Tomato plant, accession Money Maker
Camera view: tilt-top (135 deg); turntable rotation: 30 degrees
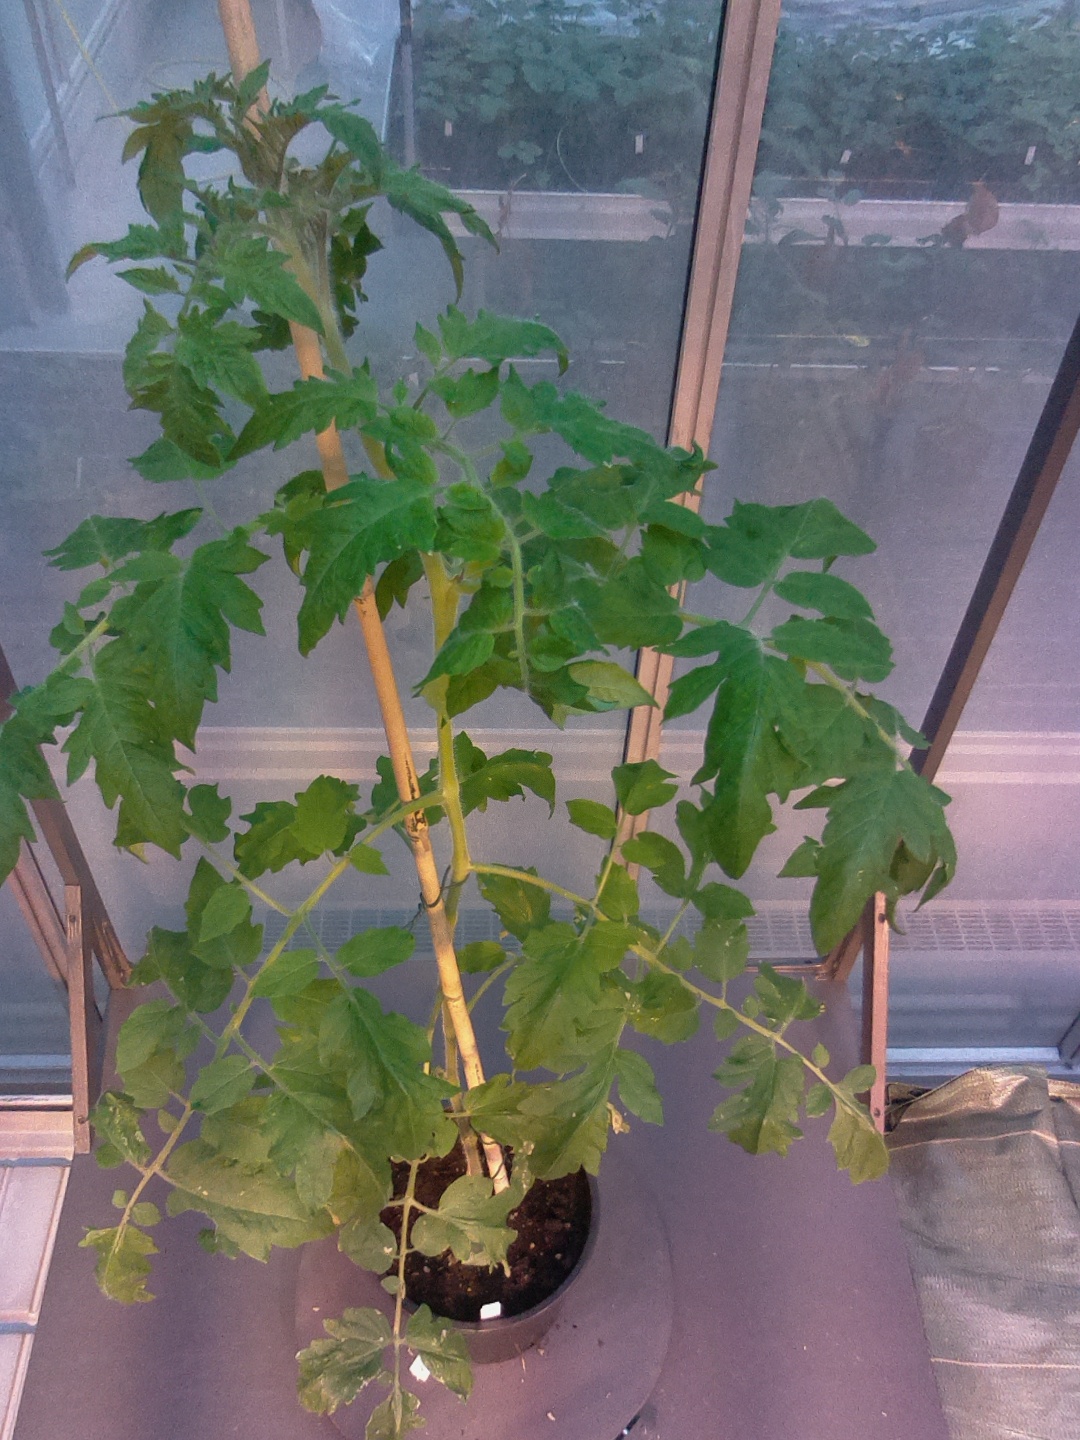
BBCH growth stage 54: 4 inflorescences visible